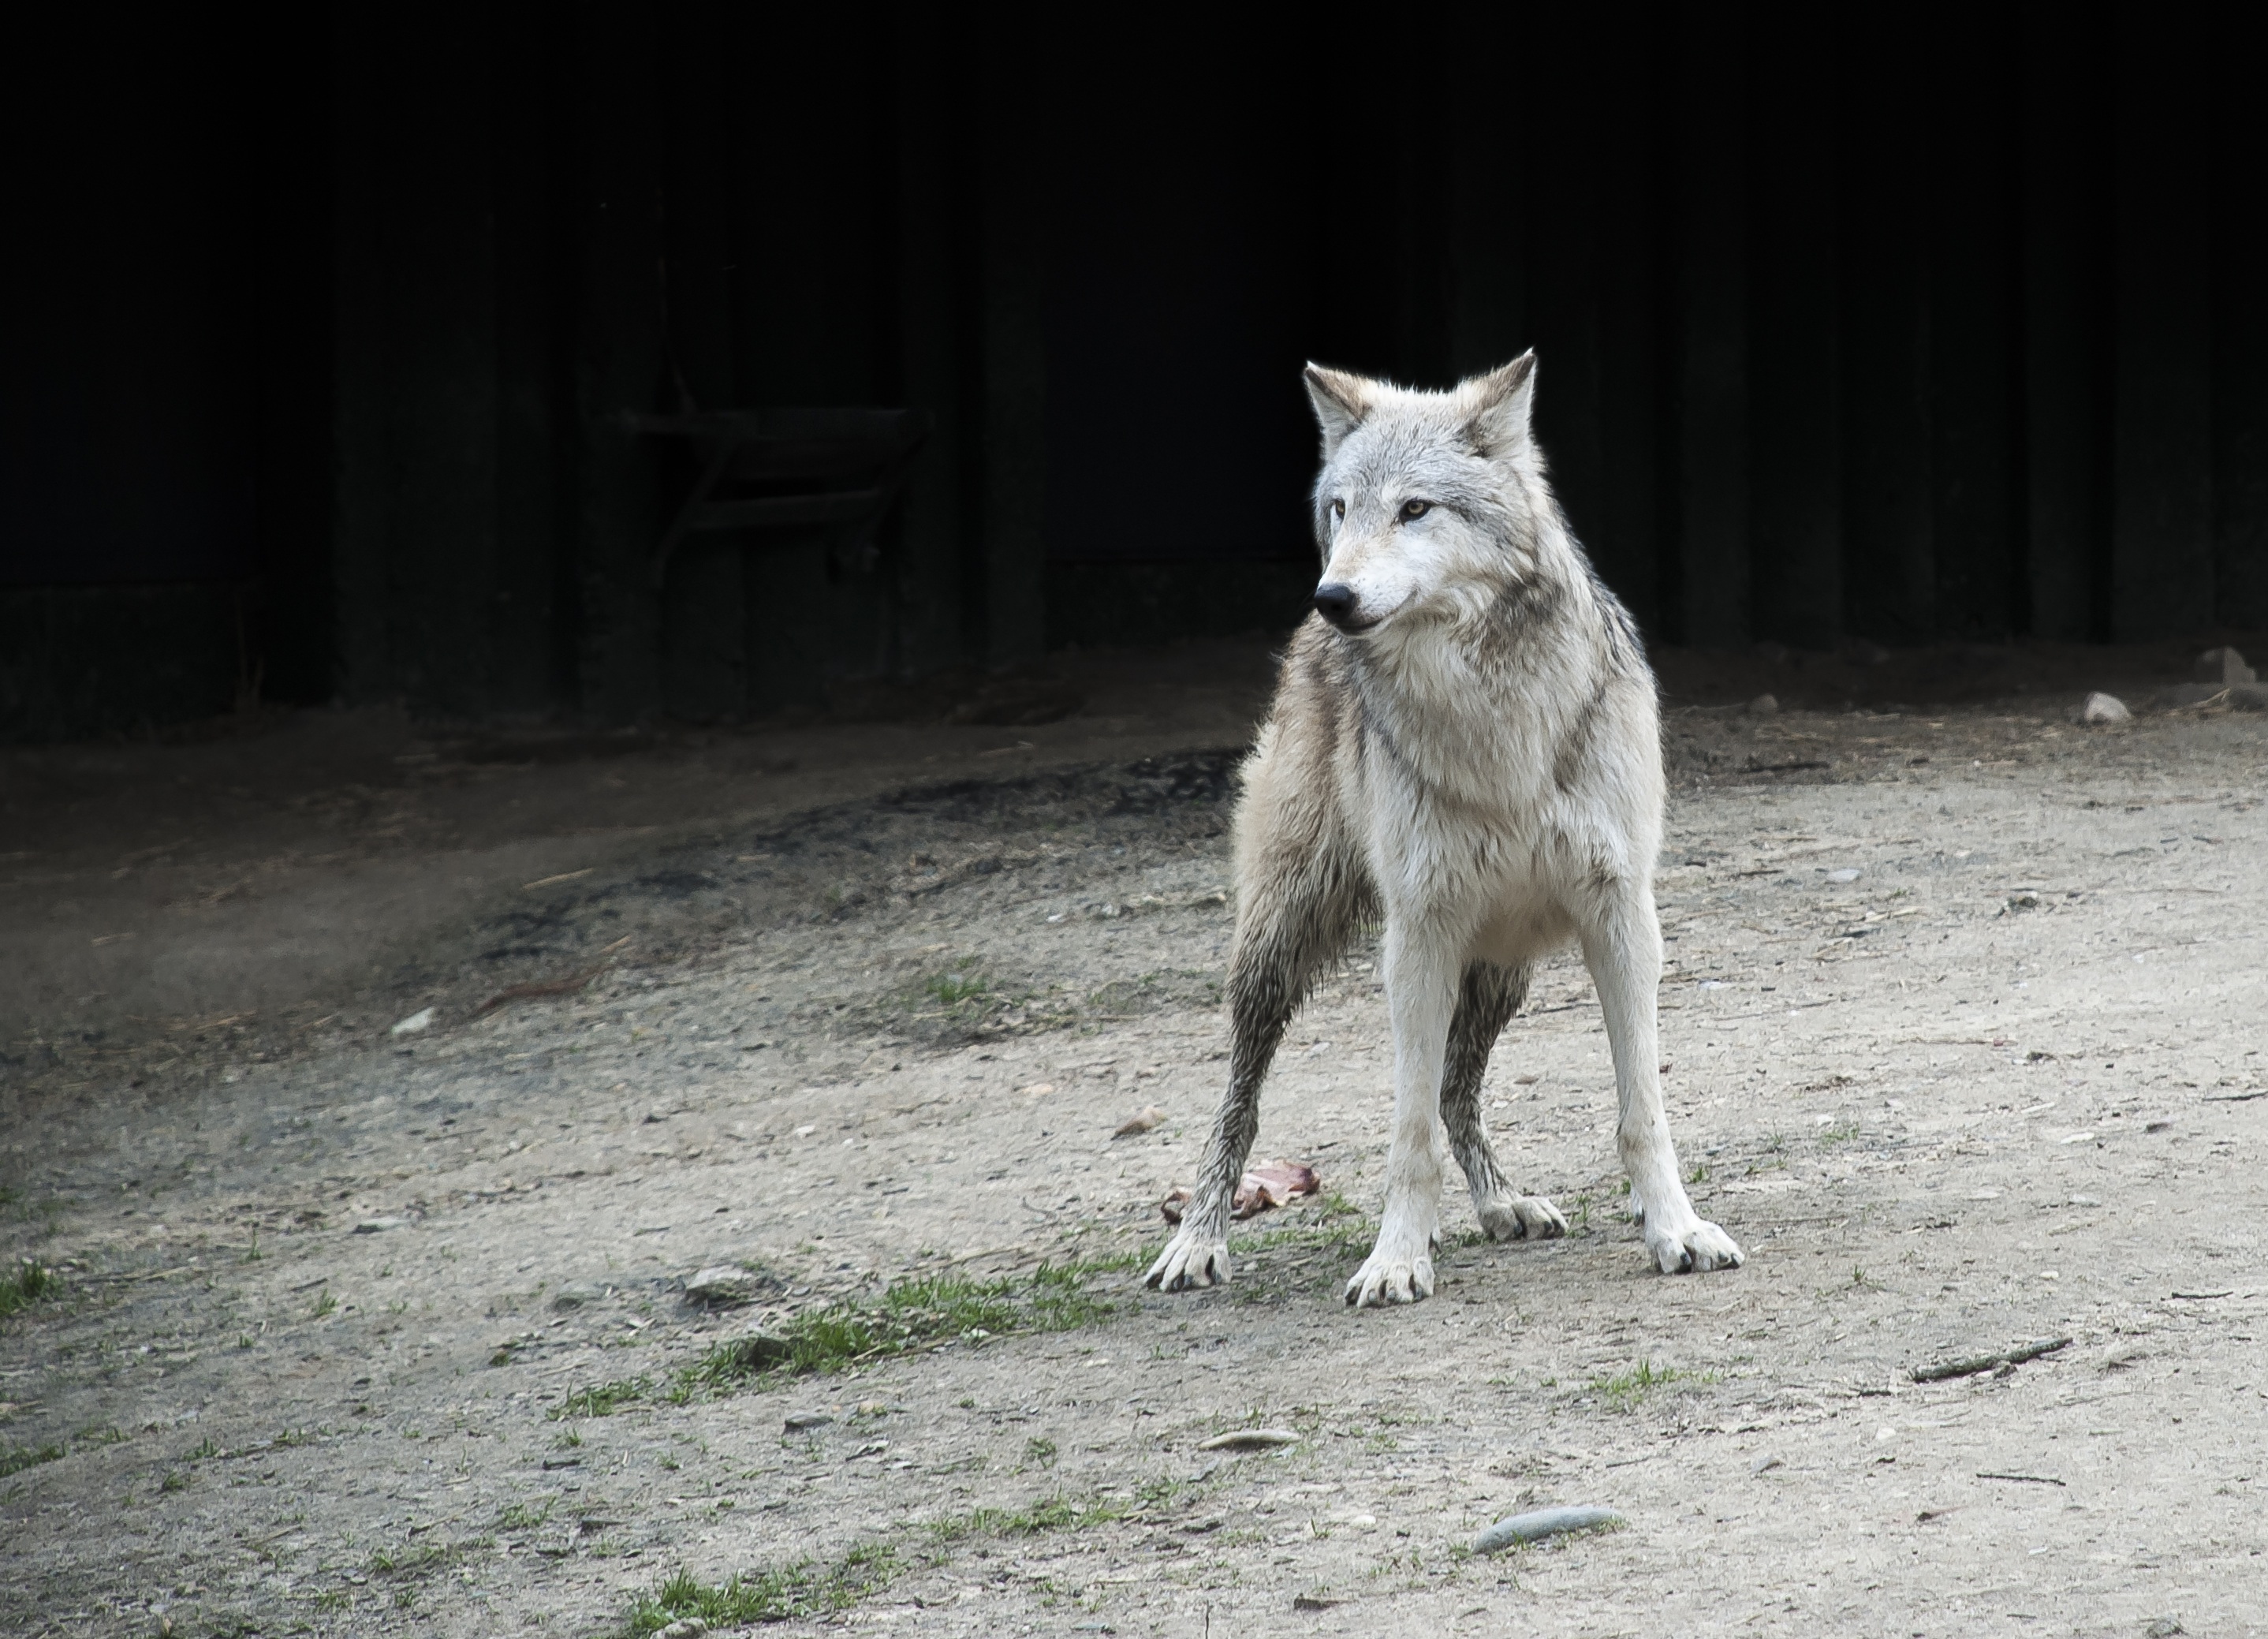
nature, white, animal, wildlife, zoo, mammal, wolf, grey, animals, vertebrate, animal portrait, dog like mammal, saarloos wolfdog, wolfdog, czechoslovakian wolfdog, dog breed group